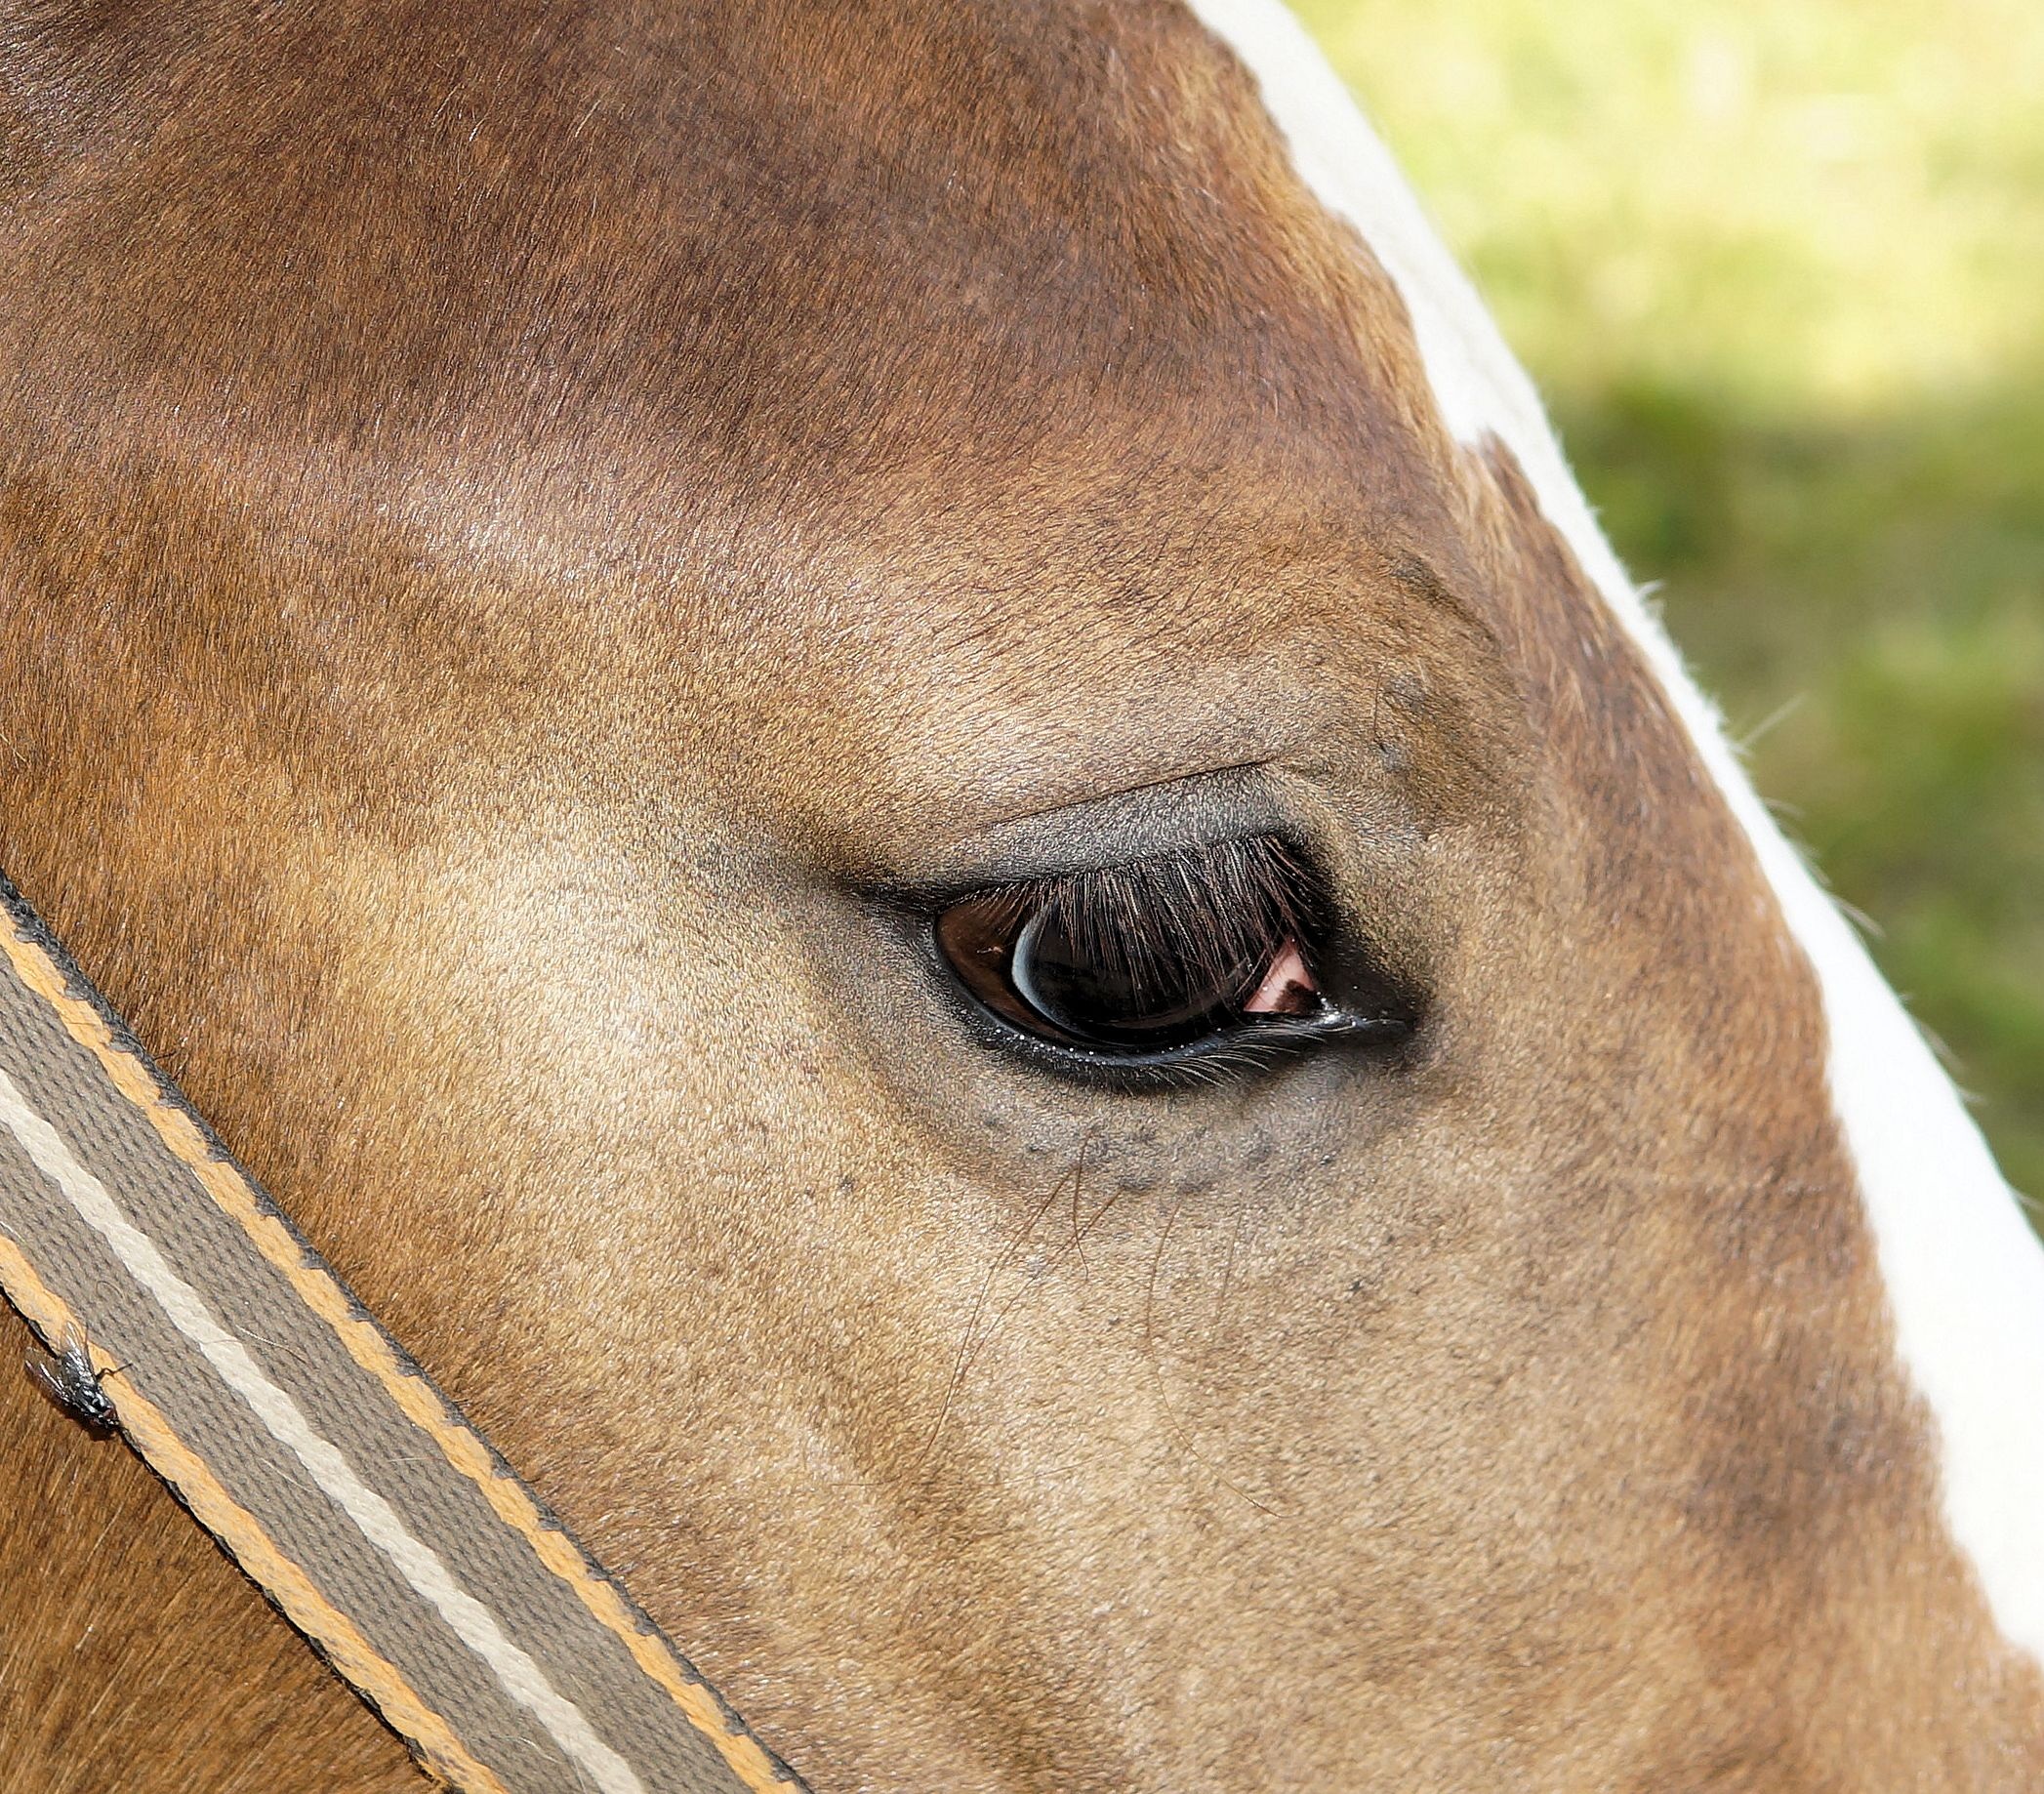
horse, brown, rein, mammal, stallion, mane, close, close up, bridle, nose, eye, head, vertebrate, mare, beauty, foal, halter, horse like mammal, mustang horse, horse tack